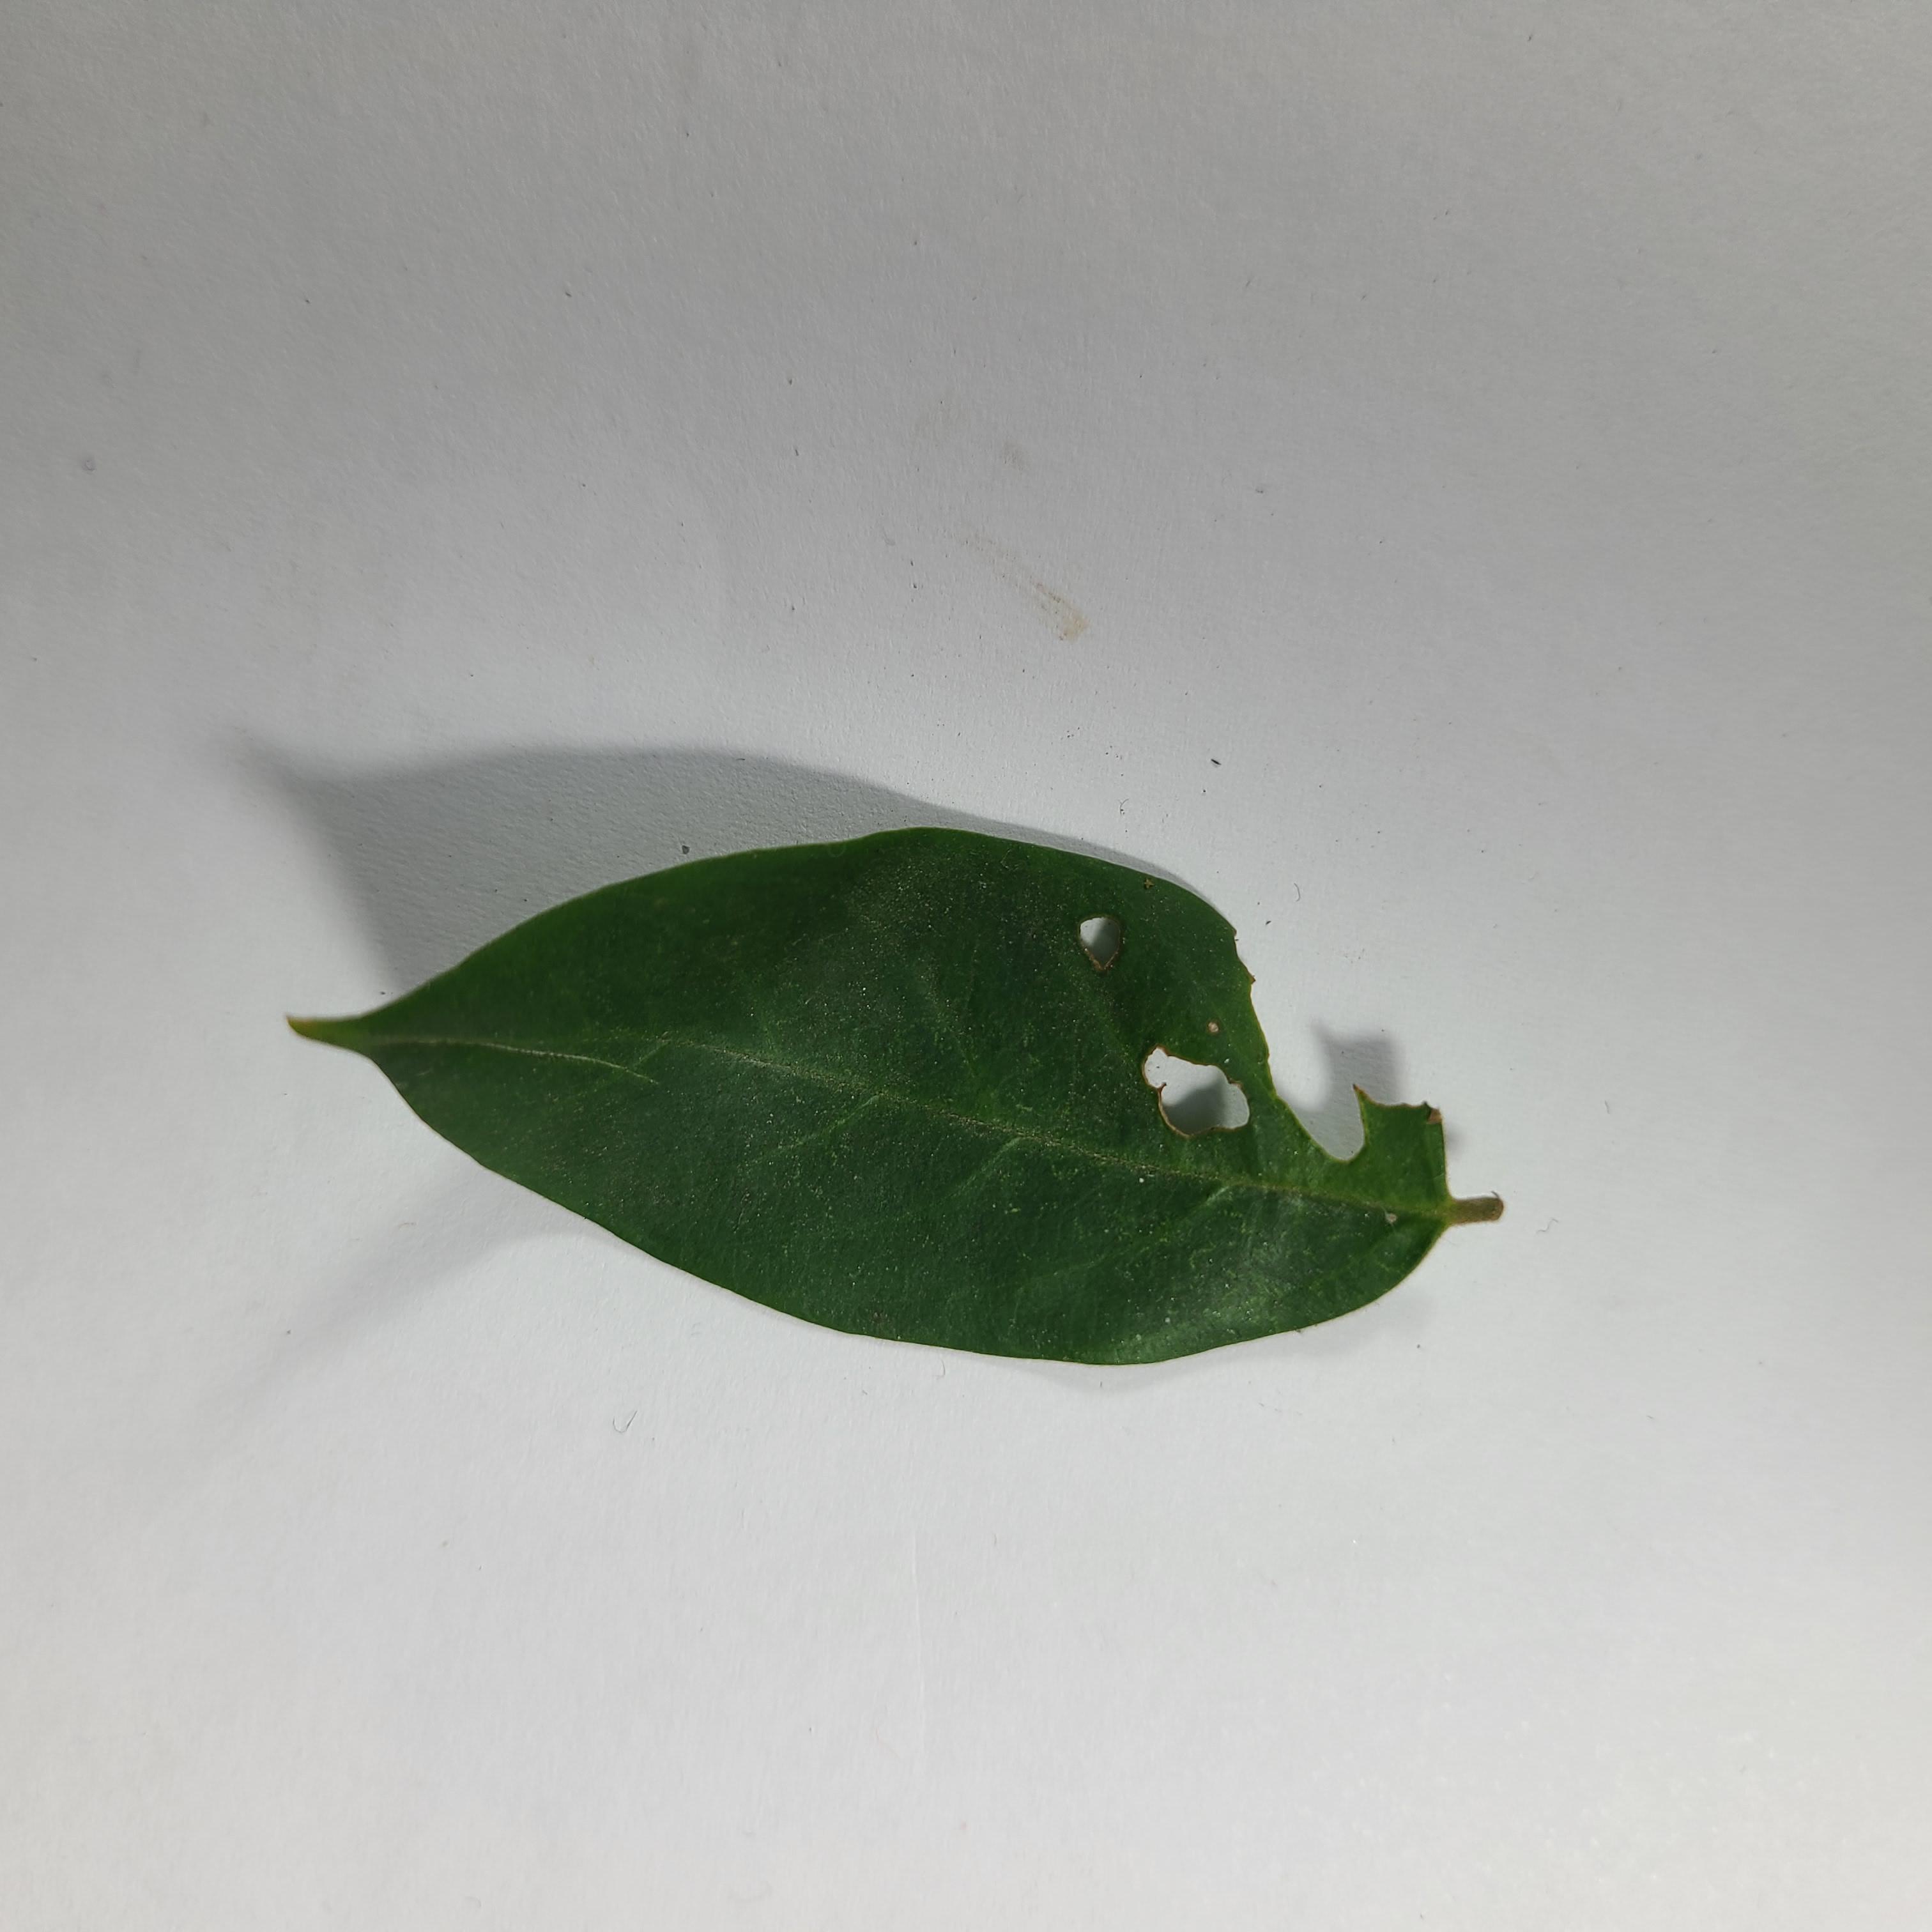
Label: Insect Hole leaves